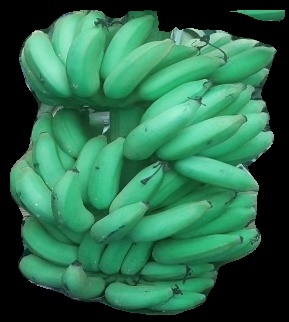
Variety: elakki-bale
Grade: grade1